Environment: real
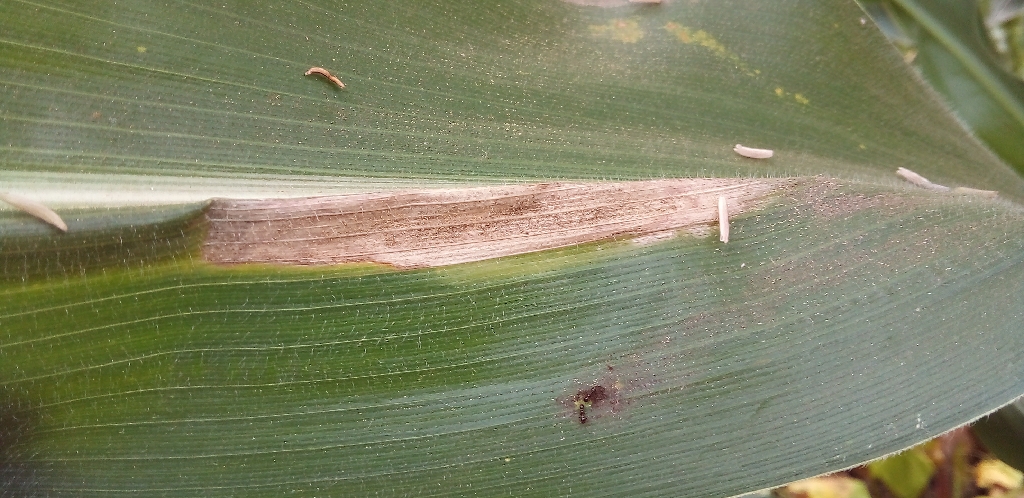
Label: northern_corn_leaf_blight